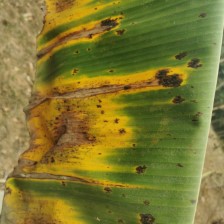
Label: pestalotiopsis